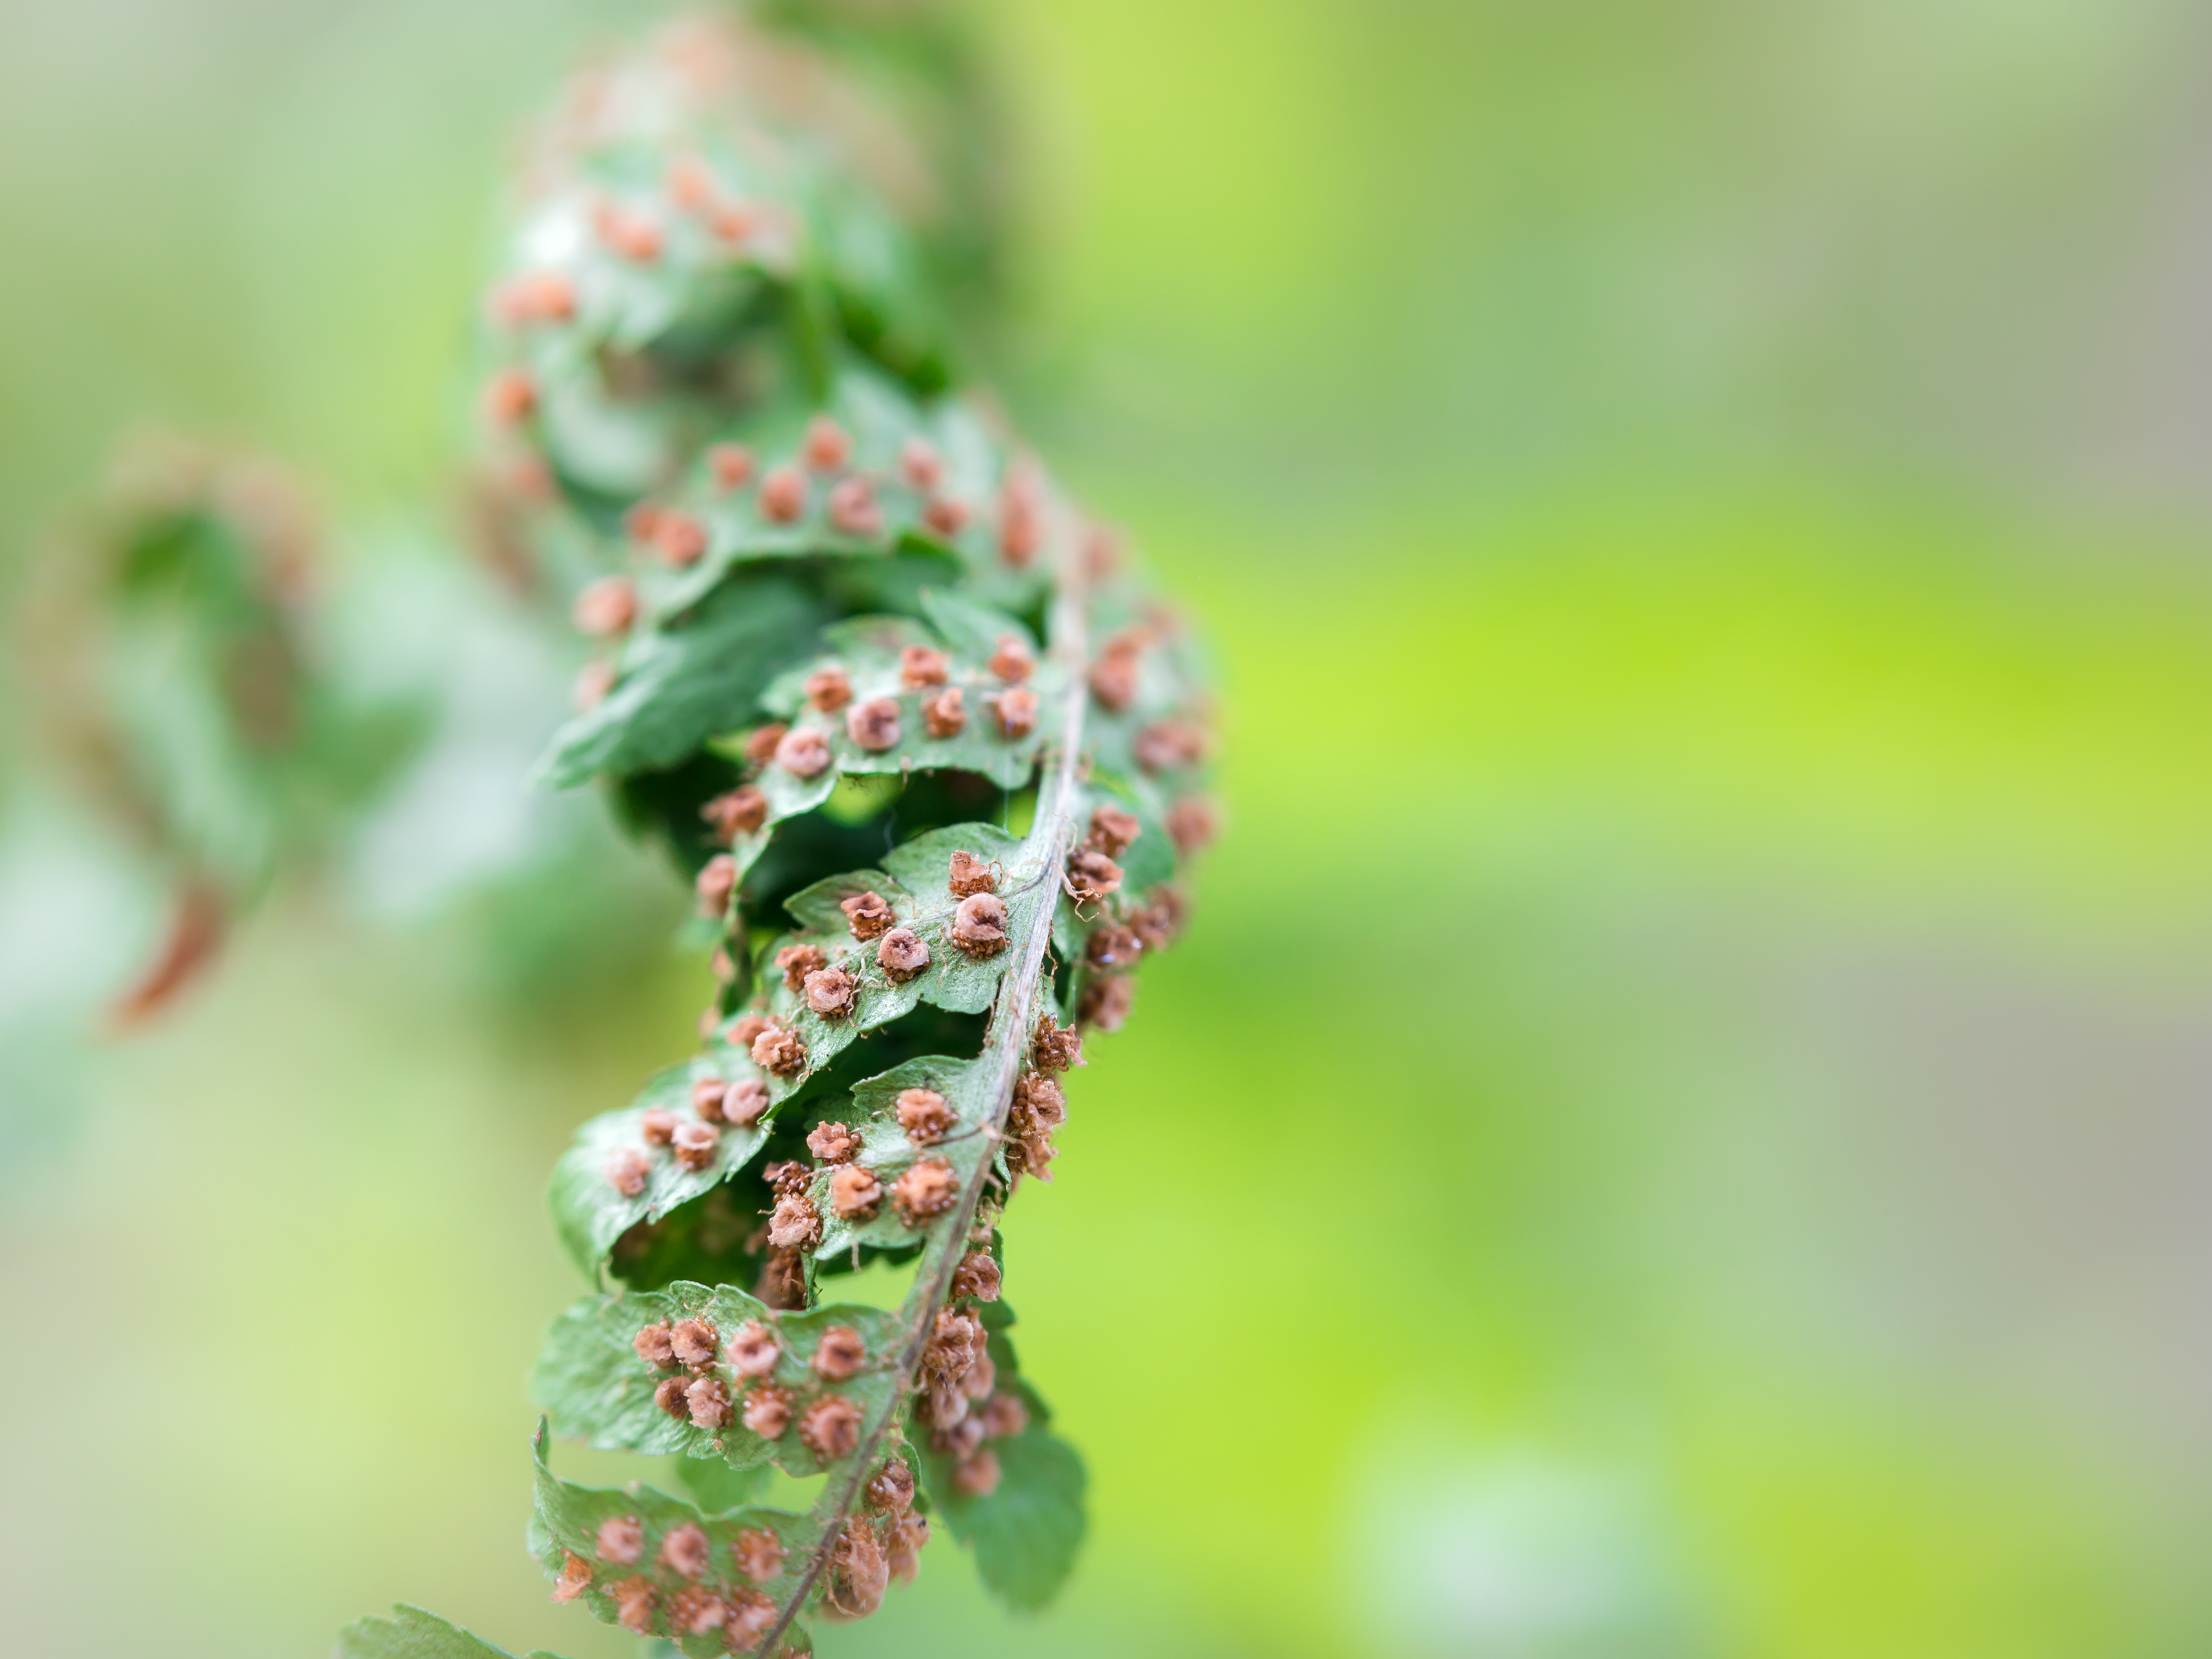
tree, nature, branch, blossom, plant, photography, leaf, flower, dry, green, produce, flora, fern, twig, close up, seeds, shrub, withered, bud, macro photography, dehydrated, farnsamen, plant stem, land plant